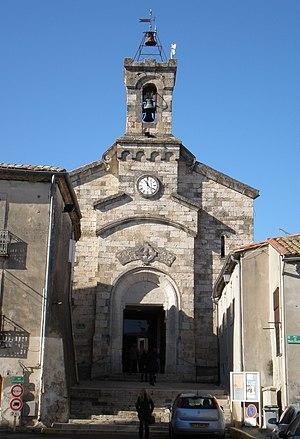
Église Saint-Gély de Saint-Gély-du-Fesc (Hérault, France)
Saint-Gély-du-Fesc est une commune française située dans le département de l'Hérault en région Occitanie en périphérie de Montpellier. Ses habitants sont appelés les Saint-Gillois.